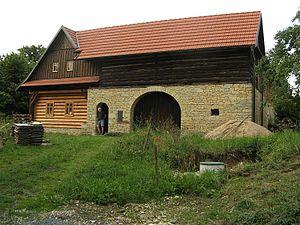
Jehnědí est une commune du district d'Ústí nad Orlicí, dans la région de Pardubice, en République tchèque. Sa population s'élevait à 324 habitants en 2017.